Takamine Jōkichi

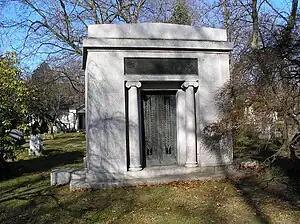
The mausoleum of Jokichi Takamine in Woodlawn Cemetery, Bronx, New York City

On August 10, 1887, Takamine travelled to the US and married Caroline Field Hitch in New Orleans. They had two sons Jokichi Takamine, born 1888 in Tokyo, Japan, and Ebenezer Takashi Takamine born in 1889. The family emigrated to the US arriving in Chicago in December 1890. Due to her influence he converted to Catholicism. According to historical records, he would maintain this faith throughout his life.